Allegany County, Maryland

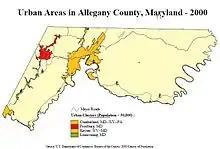

Occupying a middle ground between incorporated and unincorporated areas are Special Tax Districts, quasi-municipal unincorporated areas created by legislation passed by the Maryland General Assembly. They lack home rule authority and must petition the General Assembly for changes affecting the authority of the district. There are eight Special Tax Districts in the county: